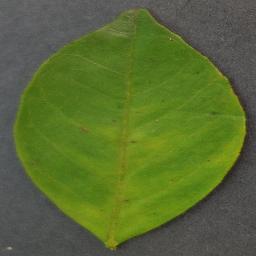
Label: Orange___Haunglongbing_(Citrus_greening)